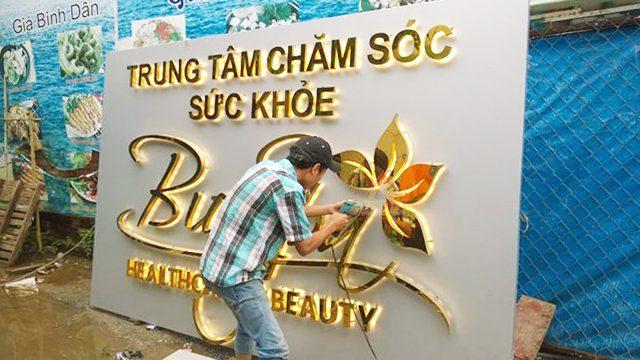
người đàn ông đang sửa tấm biển tên ở trước mặt